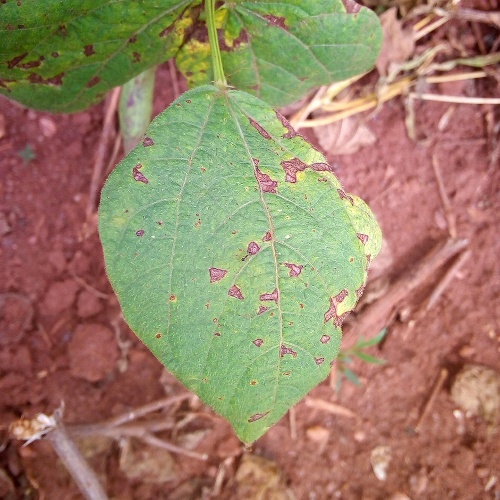
Leaf condition: angular_leaf_spot